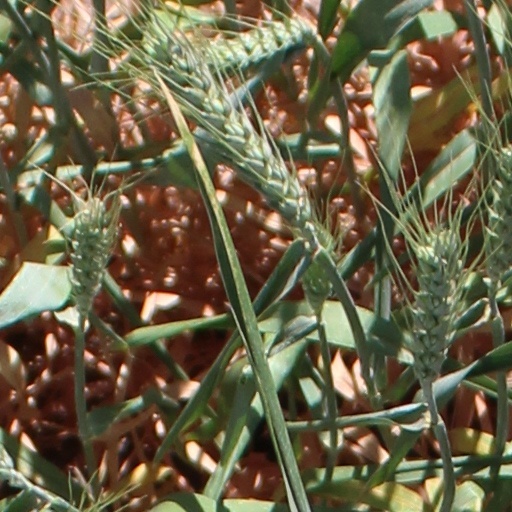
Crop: wheat